University of Information Science

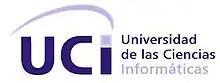

The University of Informatic Sciences (UCI, also known as the University of Information Sciences and University of Informatics Sciences) is a Cuban university research center based in the ward of Wajay, Boyeros municipal borough, Havana.